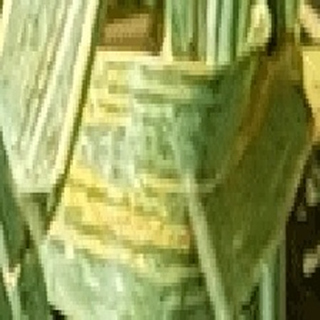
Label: wheat_yellow_rust